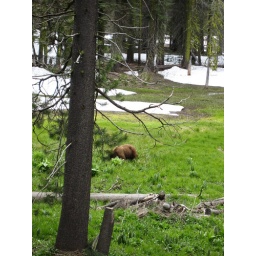
Black bear that kept eating for three days in the same spot.